Elisa Di Lazzaro

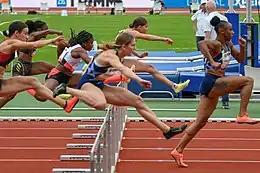
Di Lazzaro (first from left in red & blue jersey) at the FBK-Games 2021.

Elisa Maria Di Lazzaro (born 5 June 1998) is an Italian hurdler, who participated at the 2018 World Indoor Championships in Athletics. She competed at the 2020 Summer Olympics, in 100 m hurdles.